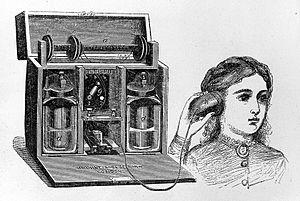
Un audiomètre, ou acoumètre est un appareil utilisé en audiométrie permettant, de fait, de mesurer les capacités de l'ouïe d'un individu. Il établit un rapport sur l'acuité auditive, signalant une tendance vers la surdité ou l'hypoacousie.